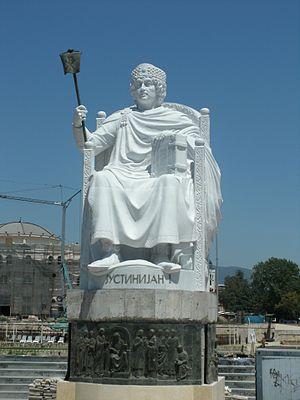
Skopje 2014 est une vaste campagne d'aménagement et de construction qui doit donner un nouveau visage au centre de Skopje, capitale de la République de Macédoine. La ville, détruite par un tremblement de terre en 1963, présente en effet un urbanisme moderniste dépourvu de monuments historiques et d'édifices prestigieux, habituels dans le paysage des autres capitales européennes. L'opération prévoit notamment la reconstruction de monuments emblématiques disparus lors du séisme ainsi que la création de musées, de monuments commémoratifs, etc.